Ho Chi Minh City Museum of Fine Arts

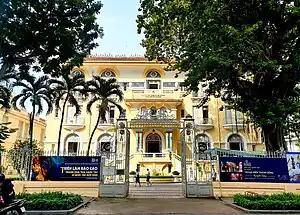
Main entrance on Phó Đức Chính Street

Ho Chi Minh City Museum of Fine Arts is the major art museum of Ho Chi Minh City, Vietnam, and second in the country only to the Vietnam National Museum of Fine Arts in Hanoi.